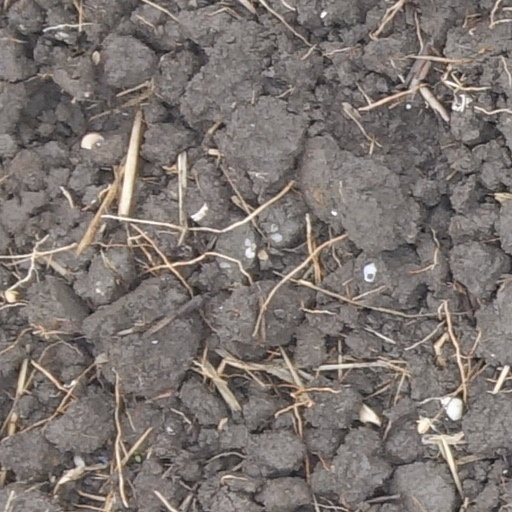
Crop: wheat